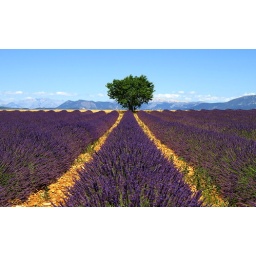
tree in a field of lavendel